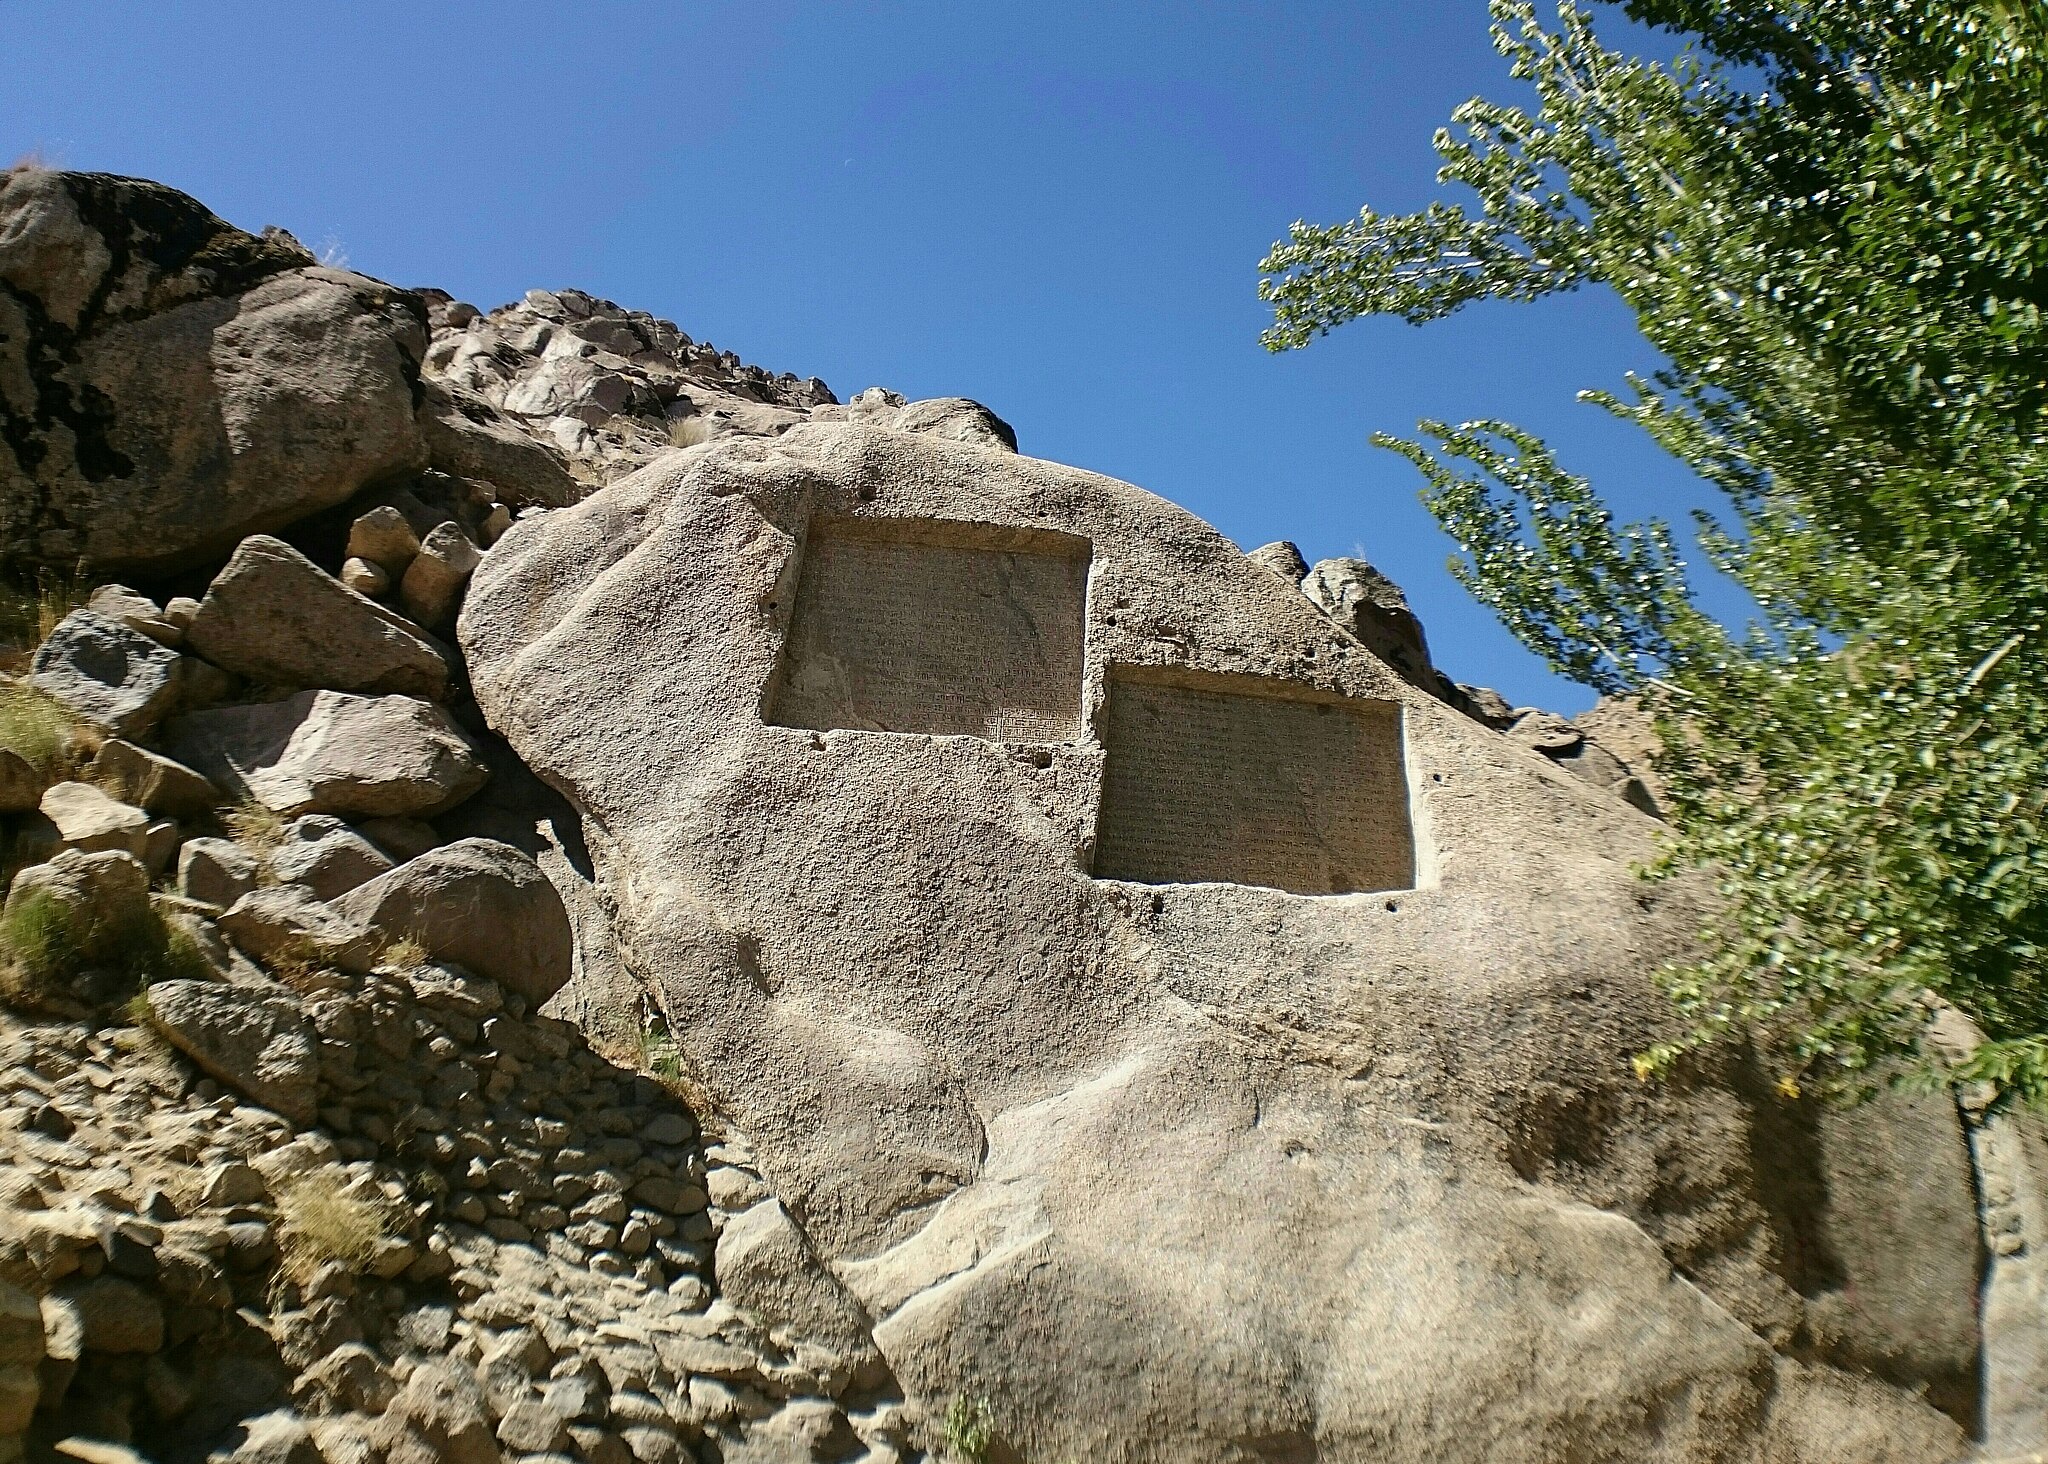
Title: کتیبه‌های گنجنامه (1)
Date: 2017-09-09
Categories: Ganj Nameh inscriptions, Self-published work, Images from Wiki Loves Monuments 2017, Cultural heritage monuments in Iran with known IDs, Uploaded via Campaign:wlm-ir, Images from Wiki Loves Monuments 2017 in Iran, Images from Wiki Loves Monuments in Hamadan